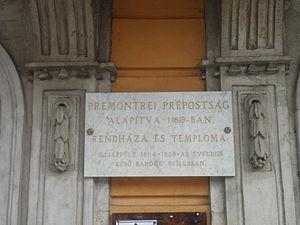
Plaque explicative sur la facade de l'abbaye des Prémontrés, Csorna, Hongrie.
Csorna est une ville située au nord-ouest de la Hongrie, en Transdanubie occidentale. Elle est le chef-lieu du district de Csorna, l'un des sept districts du département de Győr-Moson-Sopron. La ville est à environ 30 km de Győr et 155 km de Budapest. Elle est connue pour son abbaye fondée par les Prémontrés au XIIe siècle.